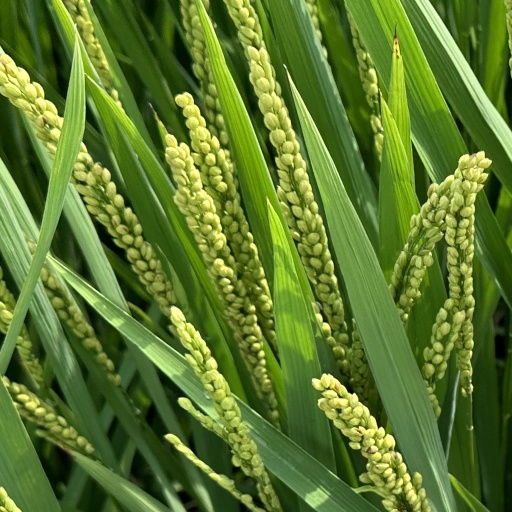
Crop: rice